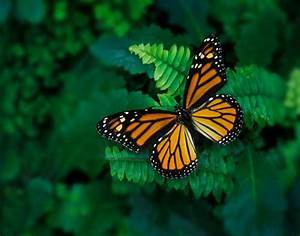
Label: farfalla